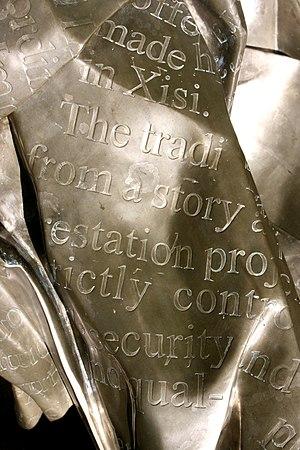
Wang Du est un artiste plasticien né le 25 décembre 1956 à Wuhan, province de Hubei, en Chine. Il est installé en France depuis 1990.